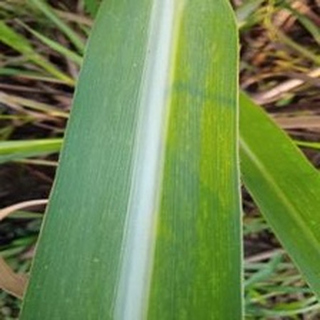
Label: sugarcane_mosaic